Yurok

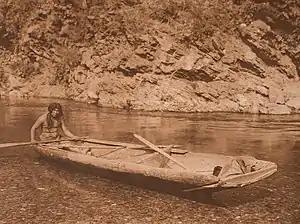
Yurok man and canoe on the Trinity River by Edward S. Curtis, c. 1923

The Yurok people are an Algic-speaking Indigenous people of California that has existed along the or "Health-kick-wer-roy" (now known as the Klamath River) and on the Pacific coast, from Trinidad south of the Klamath’s mouth almost to Crescent City along the north coast.